1969 in the Vietnam War

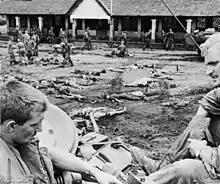
Aftermath of the Battle of Binh Ba

Laird announced that B-52 bombing missions over South Vietnam would be reduced by 10% due to reductions in the defense budget.